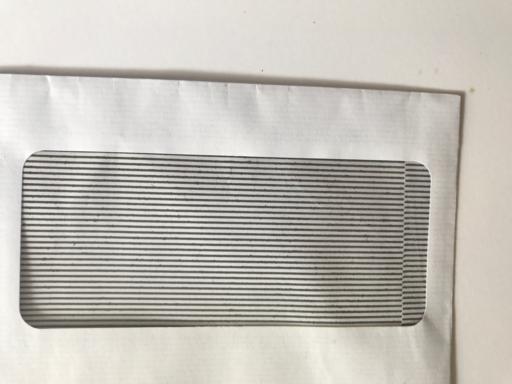
Waste category: paper